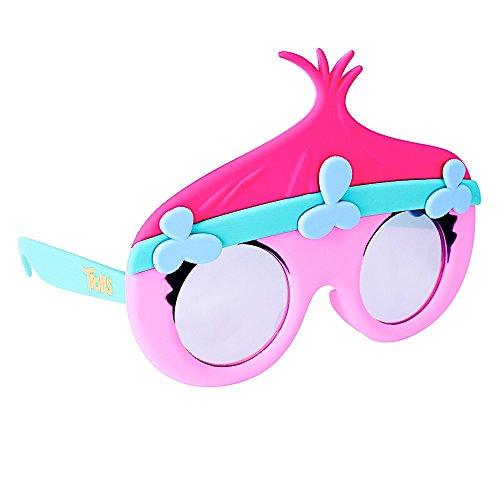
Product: Sun-Staches Costume Sunglasses Lil' Characters Trolls Poppy Party Favors UV400
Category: Toys & Games | Party Supplies
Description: All Sun-Staches Sunglasses provide 100% UV400 protection and impact resistant lenses because we care.
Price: $4.22
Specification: ProductDimensions:9x1x7inches|ItemWeight:1.44ounces|ShippingWeight:1.44ounces(Viewshippingratesandpolicies)|DomesticShipping:ItemcanbeshippedwithinU.S.|InternationalShipping:ThisitemcanbeshippedtoselectcountriesoutsideoftheU.S.LearnMore|ASIN:B0794XJH5T|Itemmodelnumber:SG3031|Manufacturerrecommendedage:3yearsandup